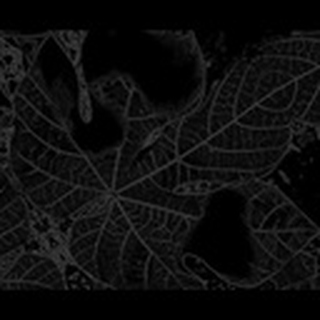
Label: healthy_cotton